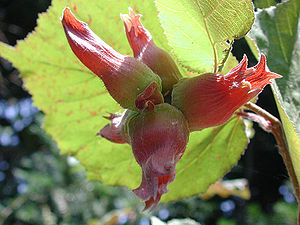
Storfrugtet hassel
Storfrugtet hassel er en løvfældende busk, som bliver noget større end den kendte hassel.